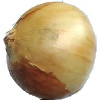
Label: Onion White 1